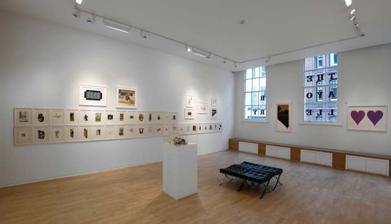
Building: Mayor Gallery
Country: United Kingdom
Year built: 1925
Contemporary art gallery in St James', London The Mayor Gallery Established 1925 Location Bury Street , St James', London, England Type Art gallery , modern art , contemporary art Founder Fred Mayor Douglas Cooper Website www .mayorgallery .com The Mayor Gallery is an art gallery located on Bury Street, London , England. Since its foundation by Fred Mayor in partnership with Douglas Cooper in 1925, it has promoted modern and contemporary art . Since the early 1970s, under the new impulse given by James Mayor, Fred Mayor's son, the Gallery started to focus actively on the work of contemporary American artists from the Pop art movement but also Conceptual art and Abstract expressionism such as Eva Hesse , Roy Lichtenstein , Agnes Martin , Claes Oldenburg , Robert Rauschenberg , Robert Ryman , Cy Twombly and Andy Warhol . More recently, taking further its interest for Minimal art and Dada , the Gallery has been promoting artists of the international Zero (art) movement, including Heinz Mack , Otto Piene amongst others. History The Mayor Gallery opened in 1925 at 37 Sackville Street . The gallery closed in 1926, and reopened in 1933 at 18 Cork Street , in an area regarded as the historic art district of London . Many foreign artists were exhibited for the very first time in England at the Mayor Gallery including major ones such as Alexander Calder and Paul Klee . In its early years the Mayor Gallery was also instrumental to the creation of Unit One , a British group formed by the painter Paul Nash in 1933 with fellow artists Henry Moore , Ben Nicholson , Barbara Hepworth , Edward Wadsworth , Edward Burra and others to promote Modern art , architecture and design. The German Jewish refugee art dealer Alfred Flechtheim worked for the Mayor Gallery after his art gallery was Aryanized by Nazis in Germany. Flechtheim' gallery records were left with Mayor but were destroyed. Notes